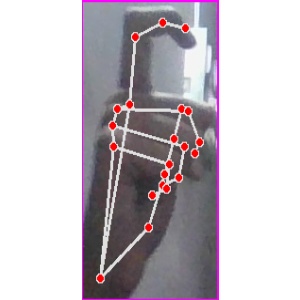
अक्षर: ट